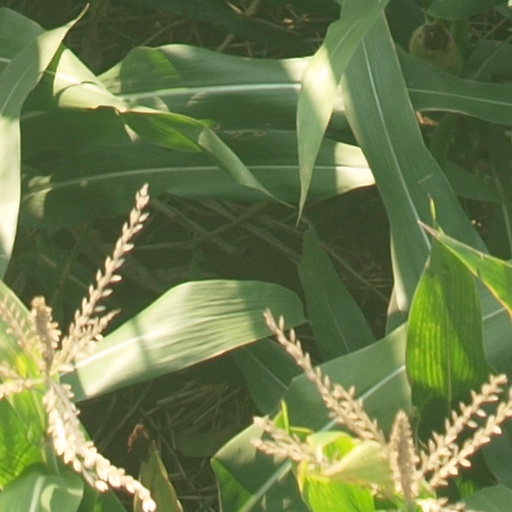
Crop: maize; corn